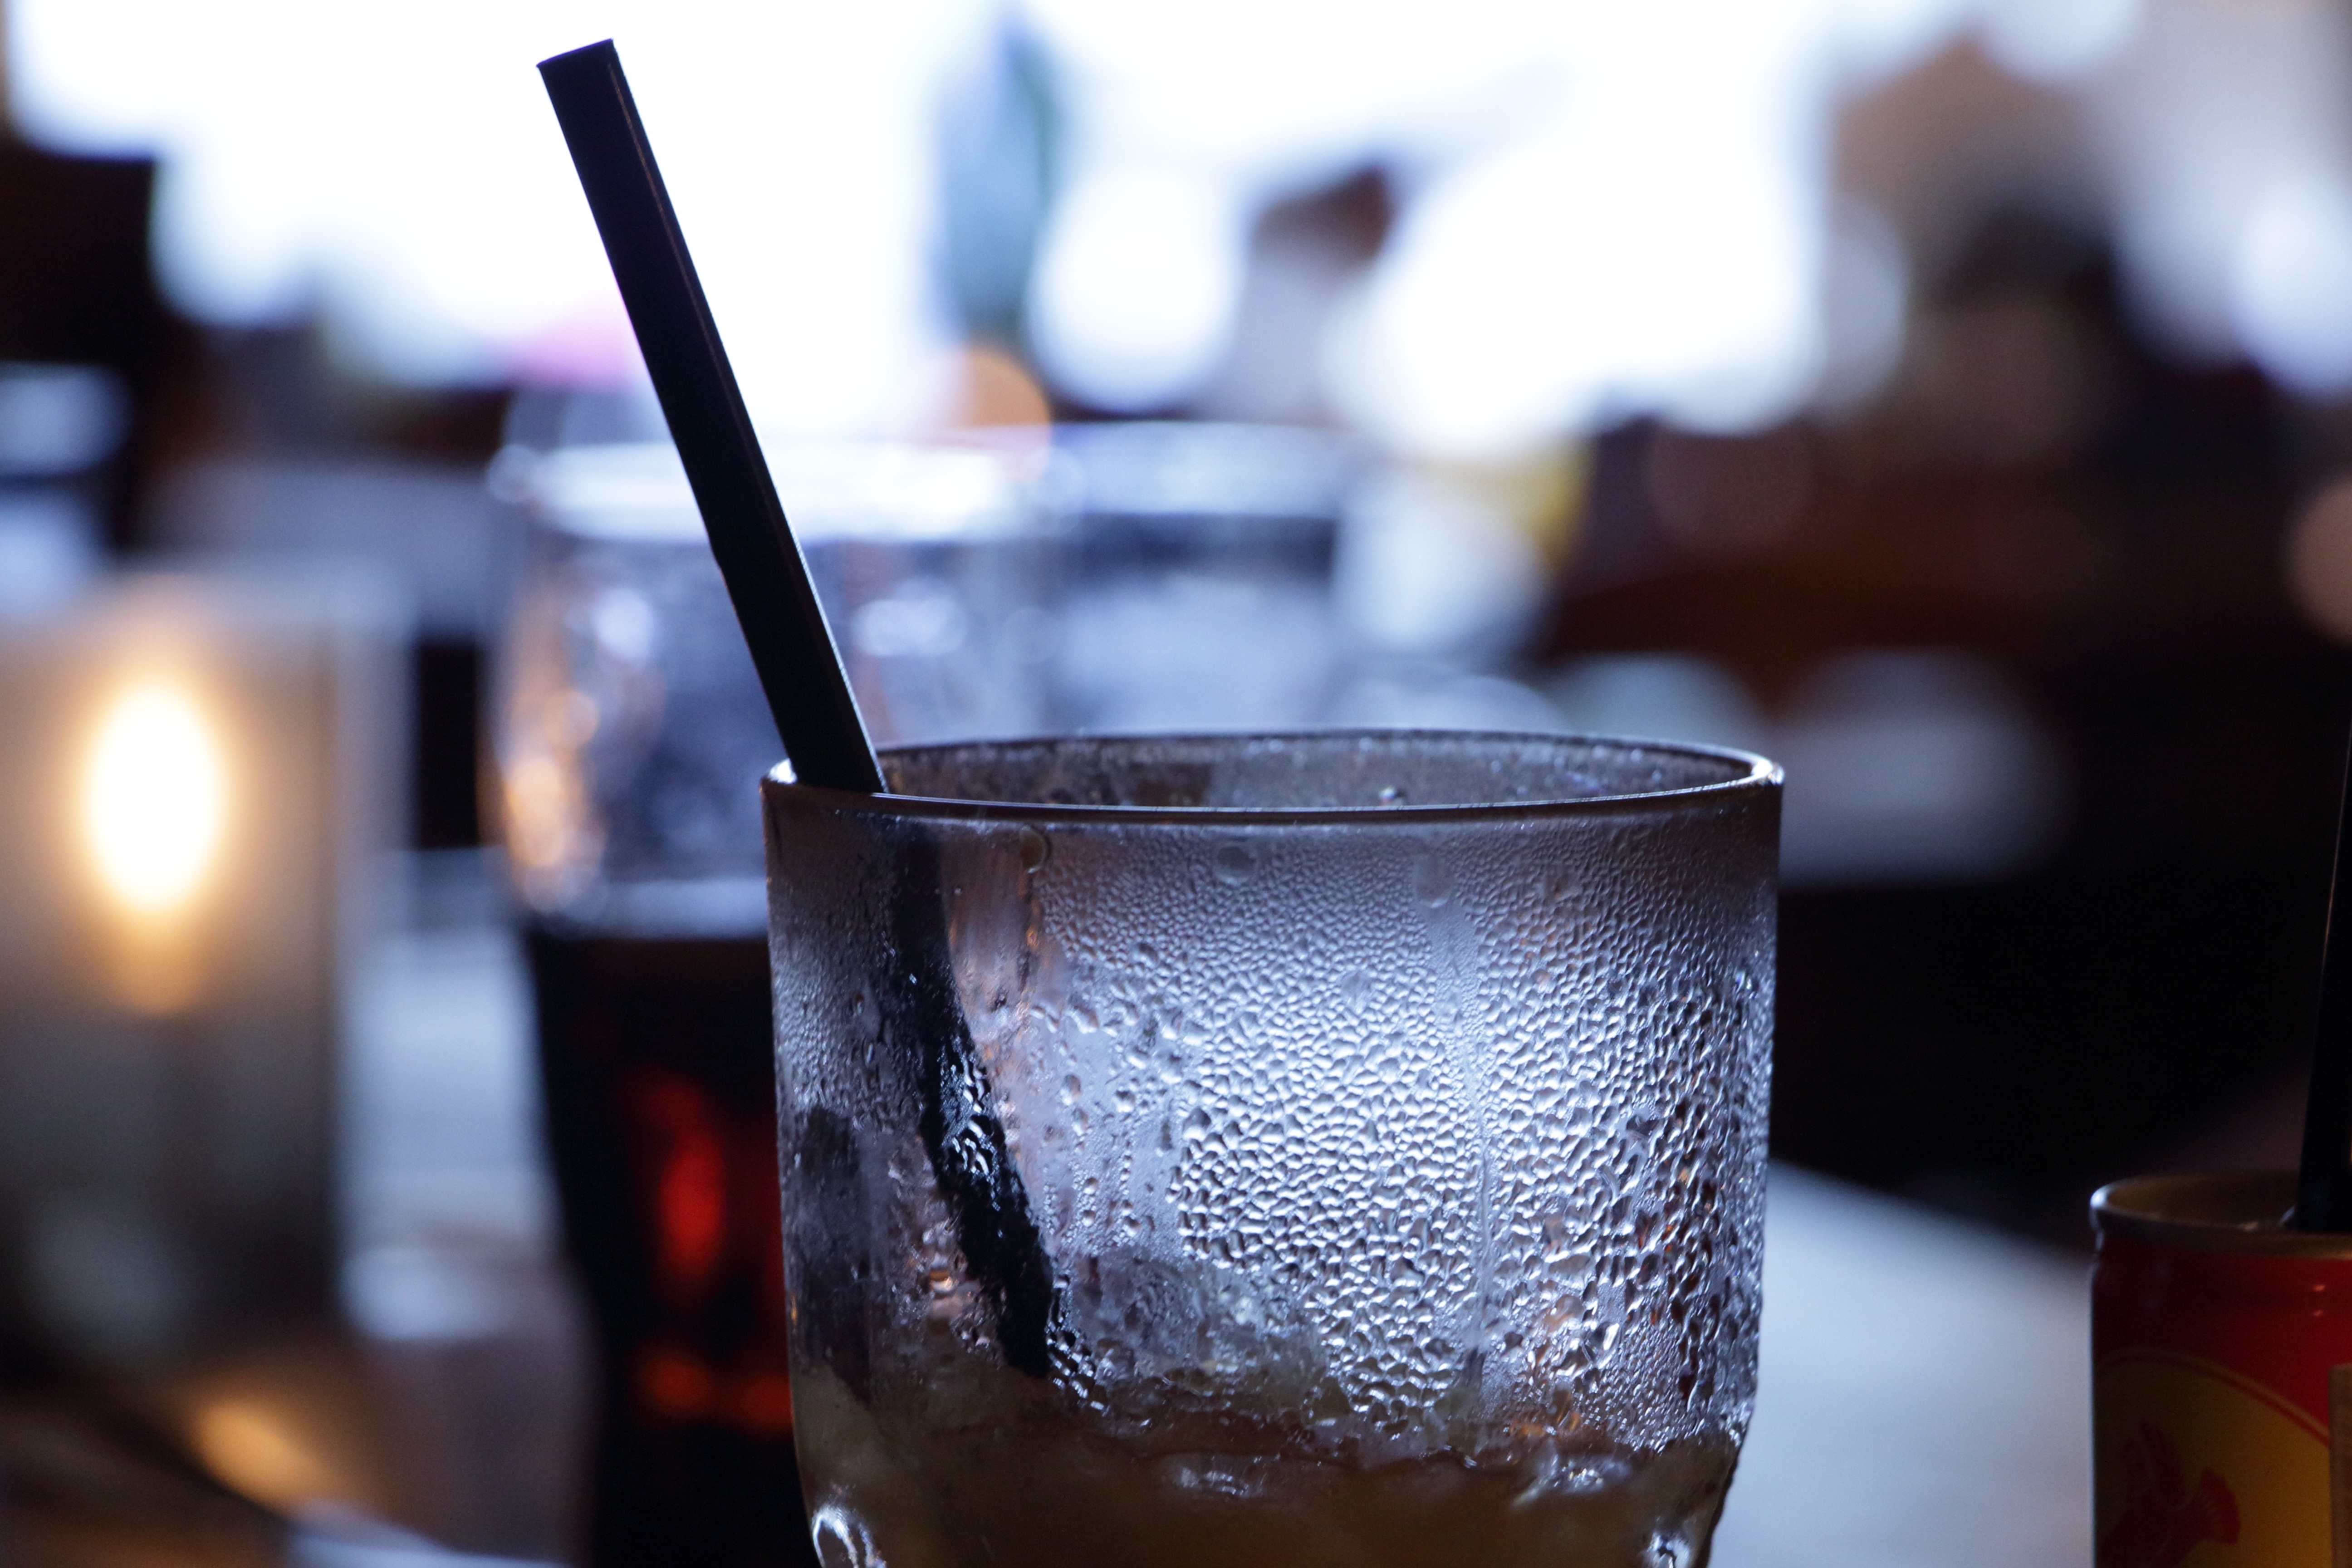
cafe, coffee, glass, restaurant, bar, celebration, evening, youth, cat, menu, drink, beer, alcohol, cocktail, thirsty, celebrate, full, bistro, party, drunk, cola, control, drinks, spirit, pills, liqueur, gastronomy, addiction, pub, waitress, abut, hunger, brandy, operation, highball, famiy, after work, alcoholic beverage, alcohol sales, intoxicated, tipsy, alcoholism, carbonic acid, alcohol addiction, distilled beverage, drinking game, vorgl hen